Münchenwiler

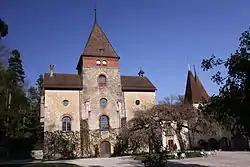
Münchenwiler Castle

Münchenwiler is first mentioned in 1080-81 as "Vilar". In 1228 it was mentioned as "Vilar les Moinos".